The Woman Who Left

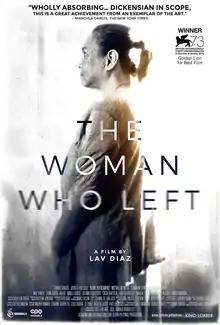
Film poster

The Woman Who Left is a 2016 Philippine drama film written, produced, directed, and edited by Lav Diaz. Filmed entirely in black-and-white, it was selected to compete in the main competition section at the 73rd Venice International Film Festival where it won the Golden Lion. Although it has received a minimal release, the film has received acclaim from critics.